Bulqizë mine

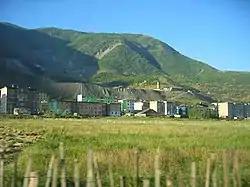
Bulqizë mine and town

The Bulqizë mine is a large mine located in central Albania in Dibër County, east of the capital, Tirana. Bulqizë represents the largest chromium reserve in Albania and one of the largest in Europe, having estimated reserves of 2.82 million tonnes of ore grading 45.83% chromium metal. The mine is part of the Bulqizë Massif, a area which has a rock thickness between and and contains 65 verified chromium deposits and occurrences. The deposit has been explored to depths of up to and the geological reserves amount to 12 million tonnes, of which 7.5 million tonnes grading over 38% chromium metal.